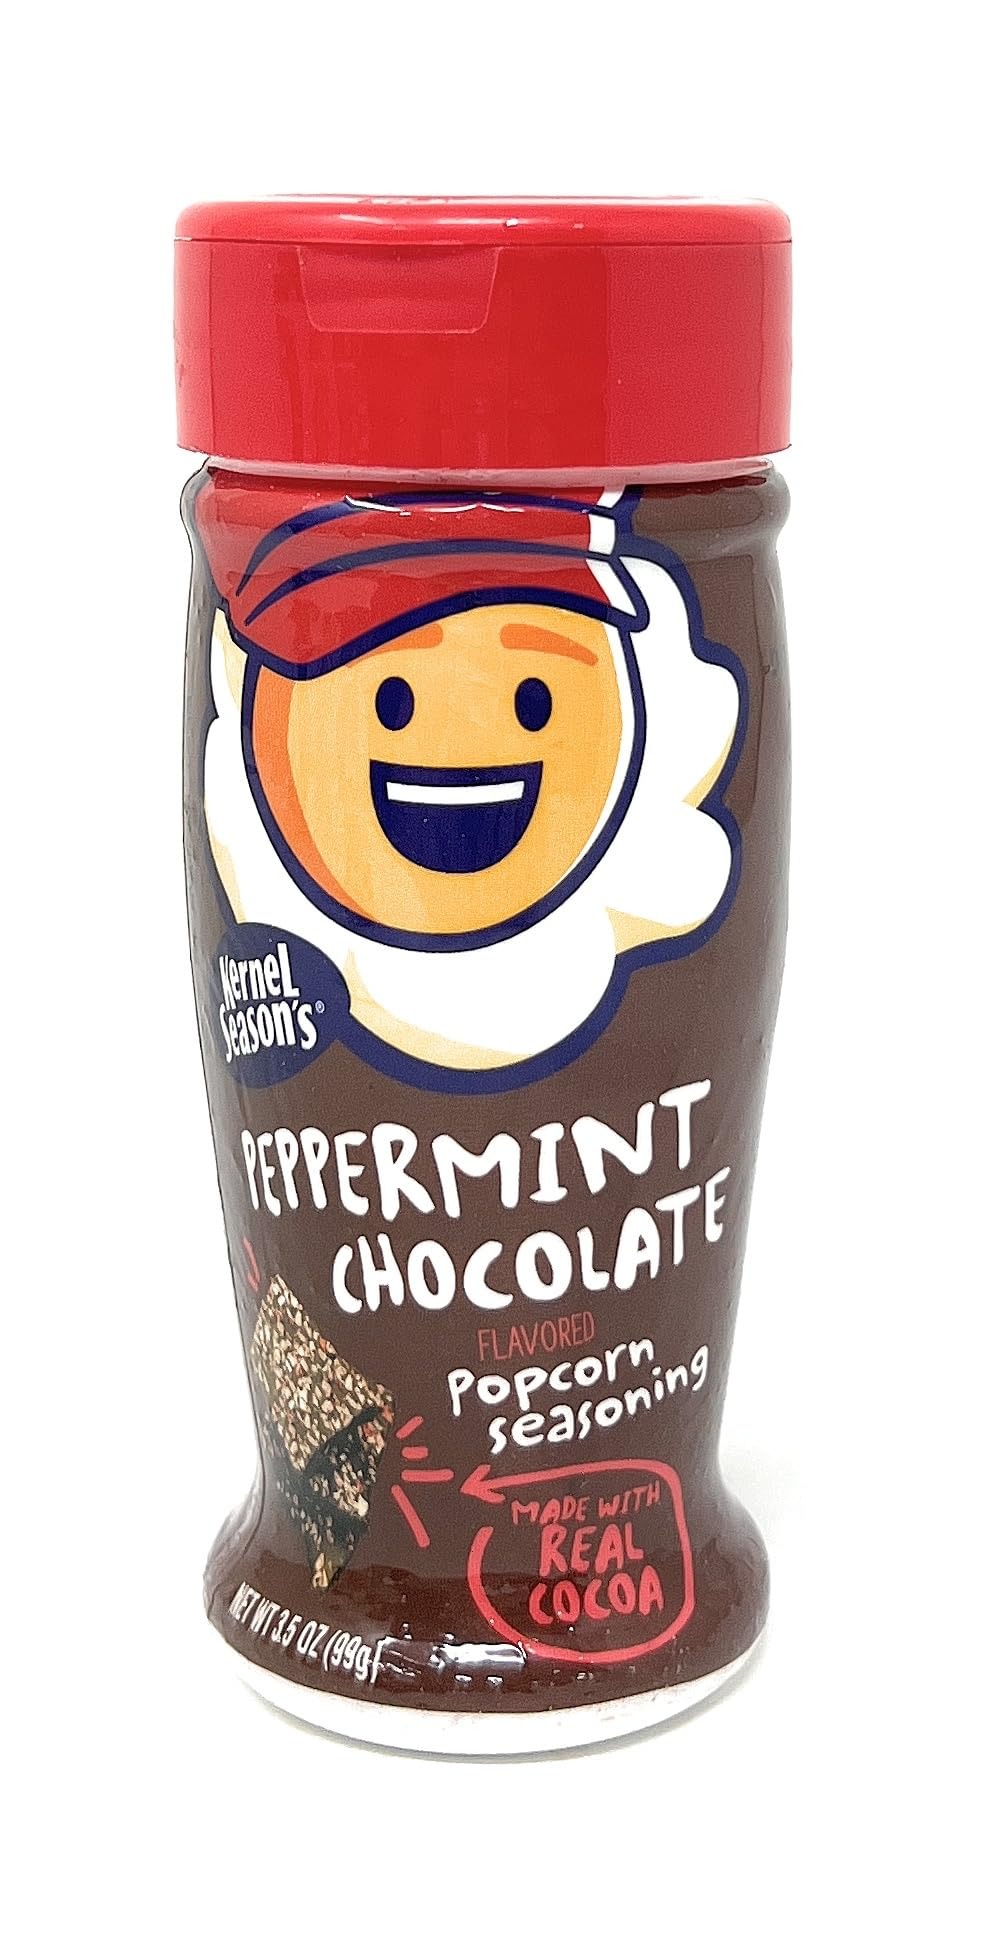
Item Name: Kernel Season's Peppermint Chocolate Popcorn Seasoning 3oz - 1 bottle
Bullet Point: ONE 3oz bottle
Product Description: made with real cocoa.
Value: 3.0
Unit: Ounce

Price: 4.89